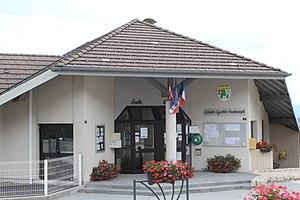
Mairie du Sappey.
Le Sappey est une commune française située dans le département de la Haute-Savoie, en région Auvergne-Rhône-Alpes.